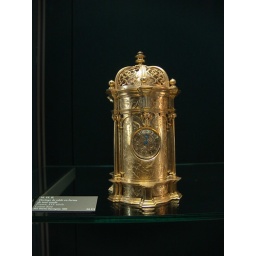
A beautiful golden clock at the horological collection at the Louvre in Paris.